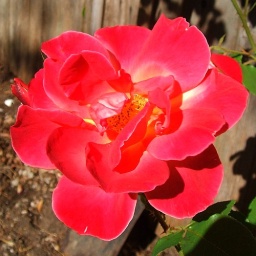
A red and yellow rose, raised by Kathy.